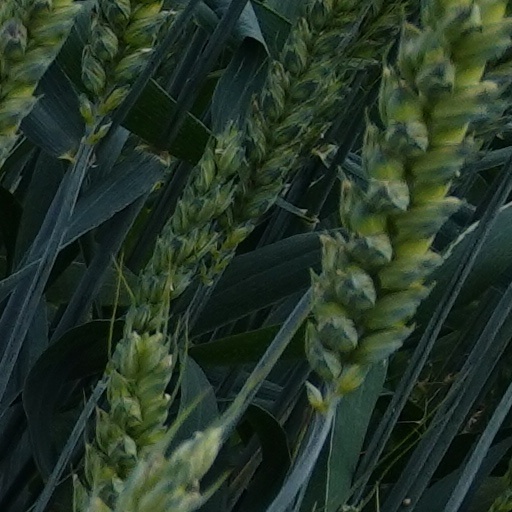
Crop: wheat